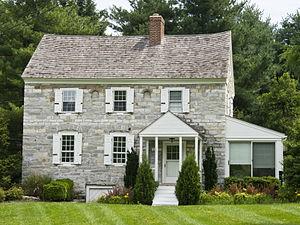
Maison Keedy, Boonsboro, Maryland, Etats-Unis